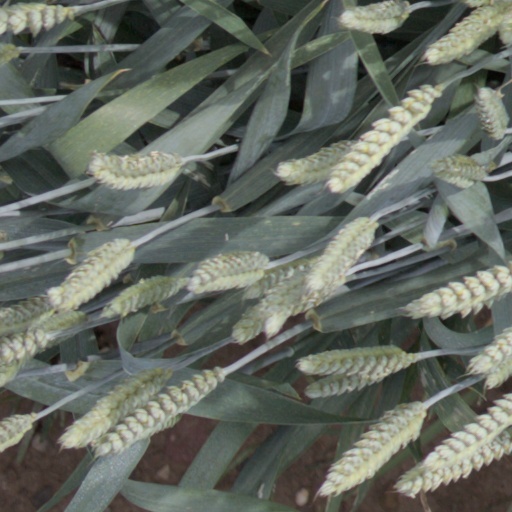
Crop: wheat